Chinon

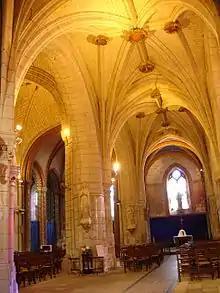
Saint-Maurice - Chapelles church, 15th / 16th century

The historic town of Chinon presents an interesting architectural ensemble, from the Middle Ages and the beginning of the Renaissance when the Loire Valley was the seat of the king's court.